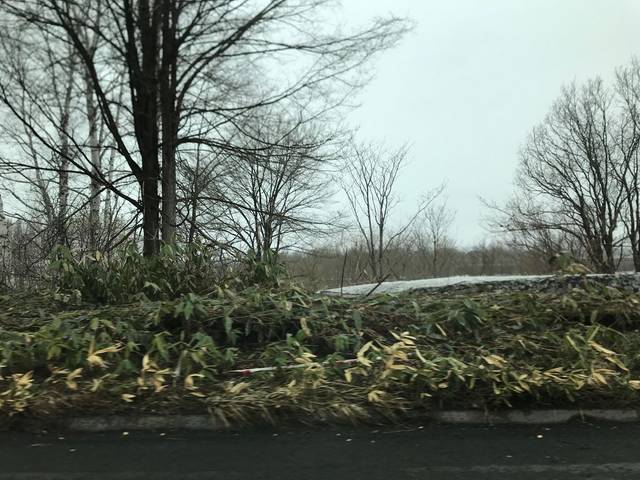
Region: Japan
Coordinates: 44.134, 142.393